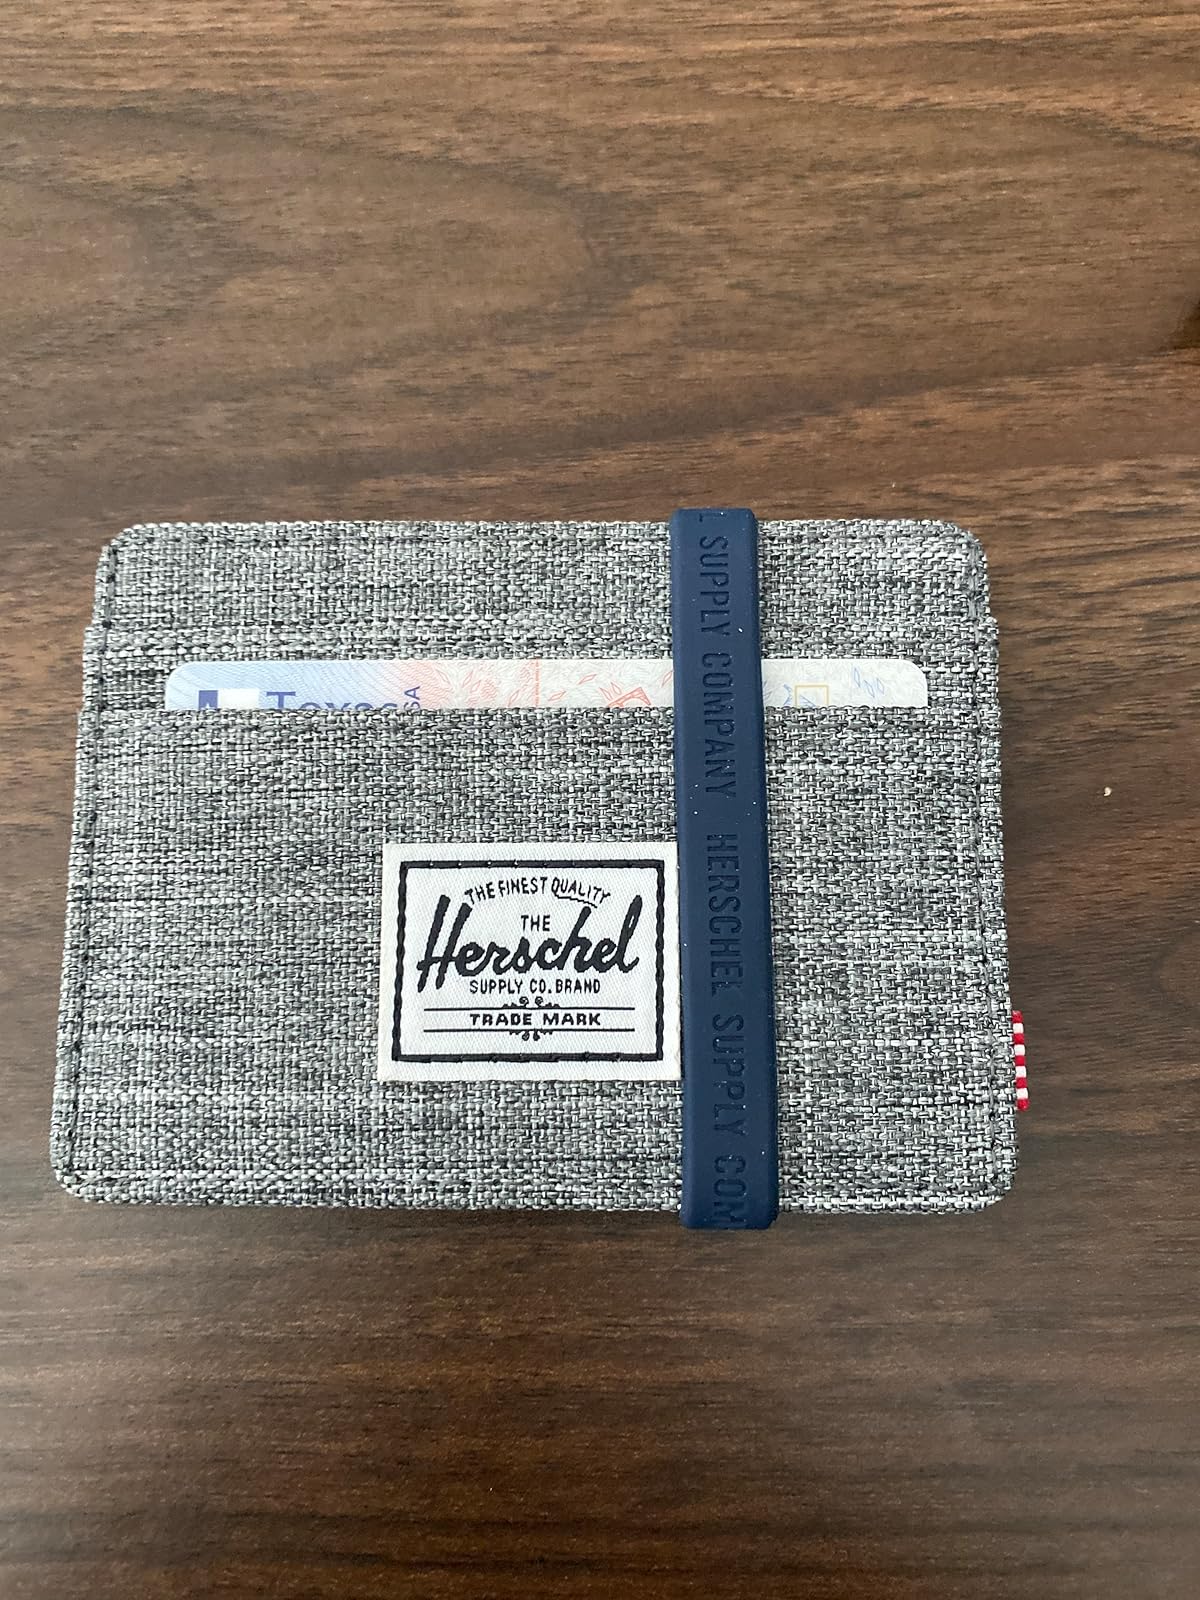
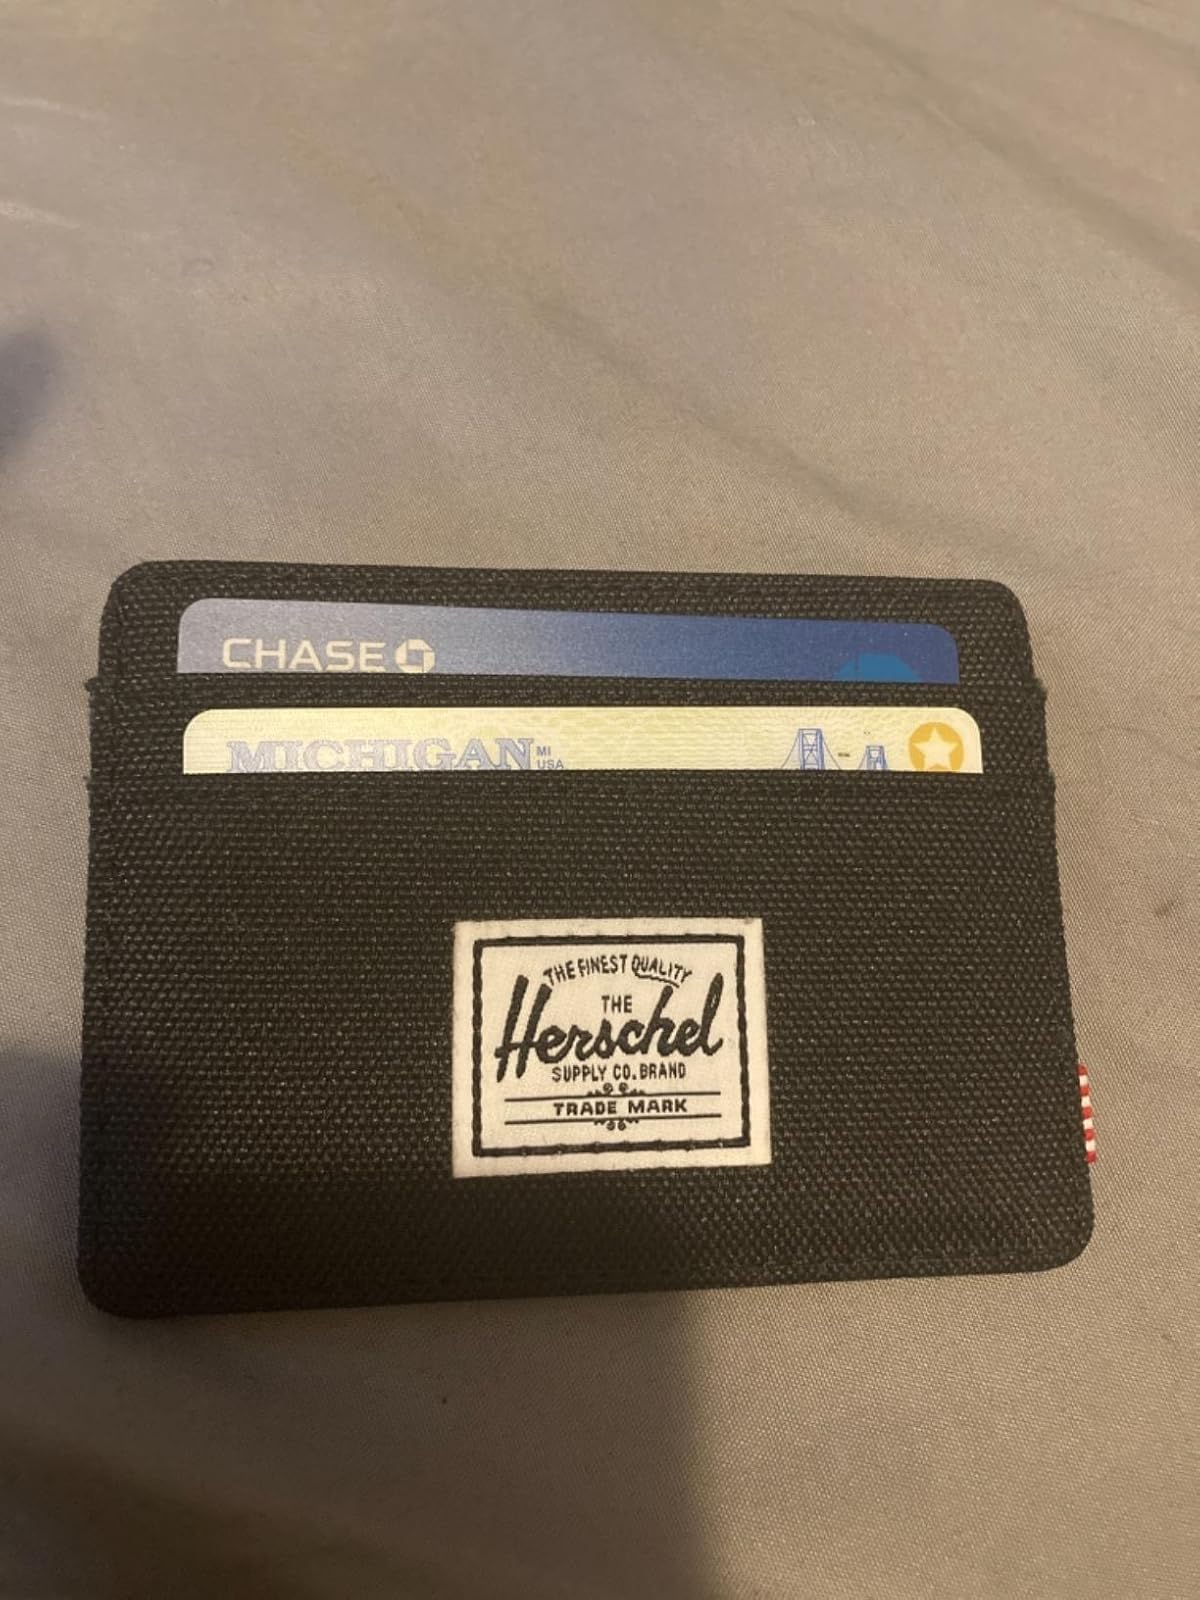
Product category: accessories_wallet
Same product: no